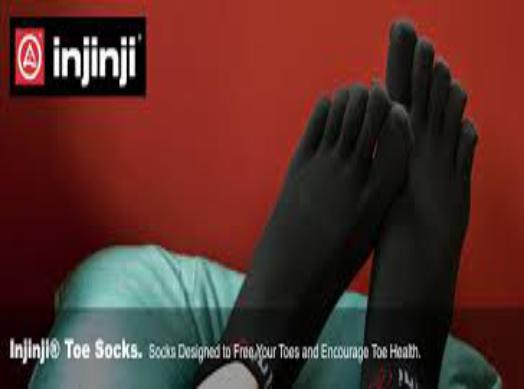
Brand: Injinji
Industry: Clothes